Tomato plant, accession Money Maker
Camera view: bottom (45 deg); turntable rotation: 150 degrees
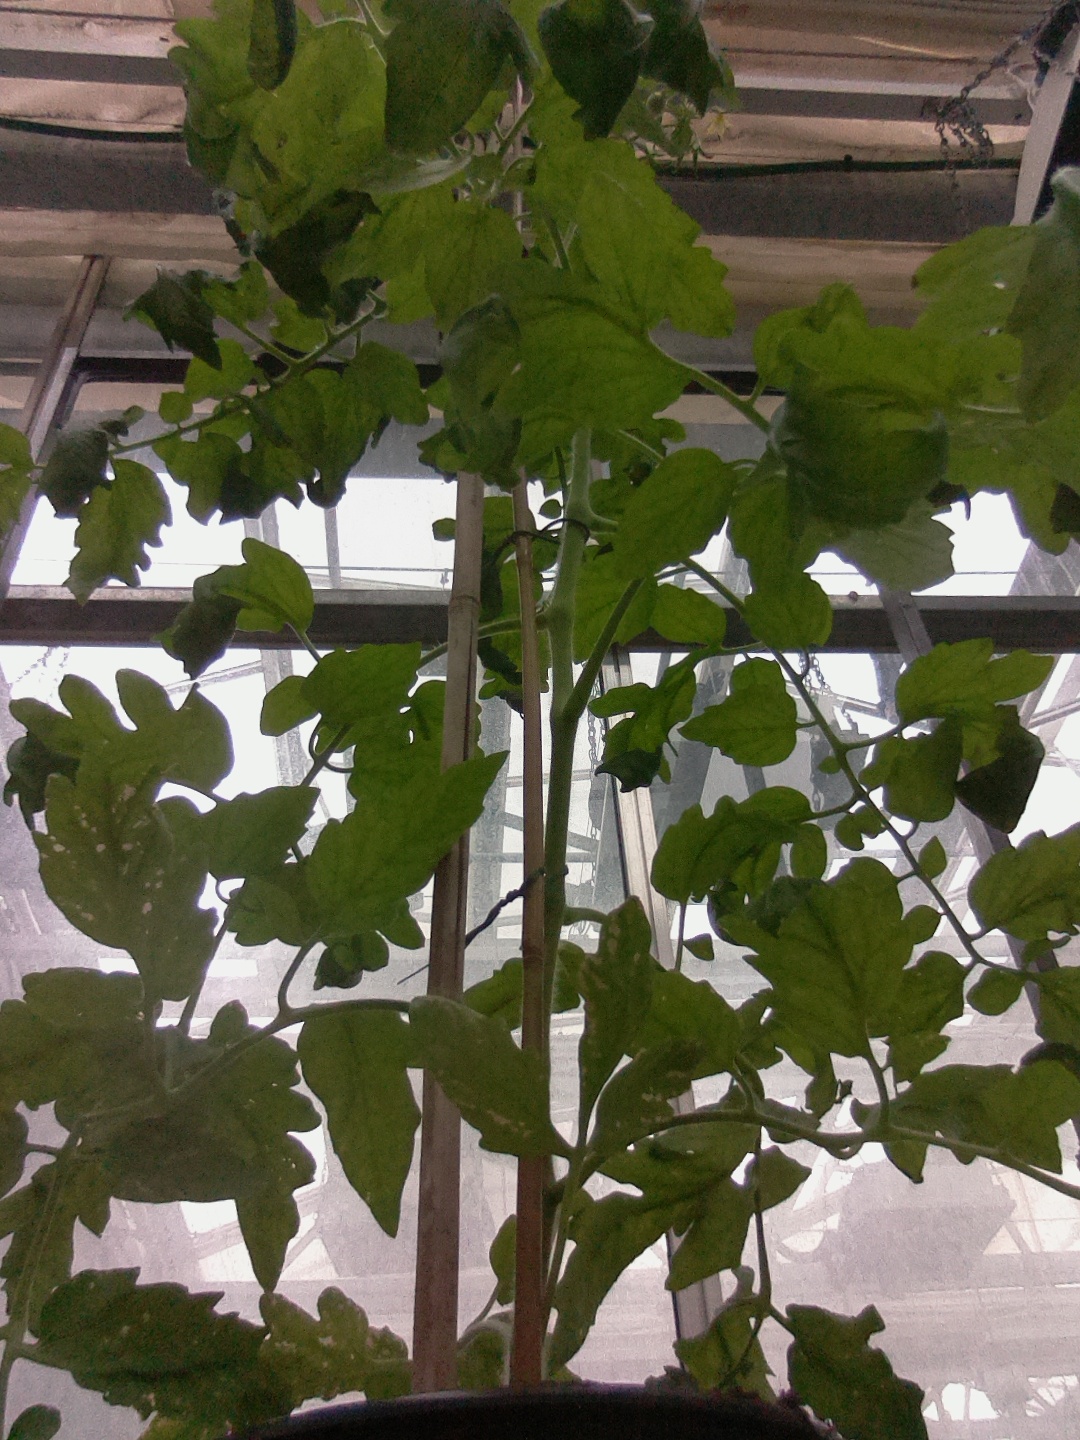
BBCH growth stage 70: Fruits at the main stem or branches visibles